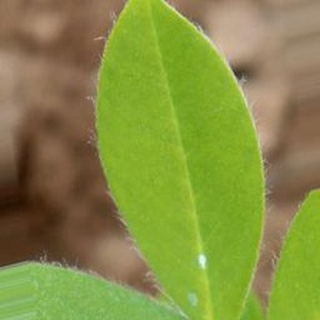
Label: healthy_groundnut